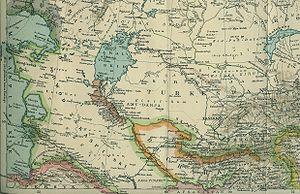
L’oblast de Transcaspienne, était une région de l'Empire russe comprise entre la mer caspienne et la mer d'Aral et limitée au nord par les sables de sam, au sud par la rivière Giourguen et la chaîne du Kopet-dag et à l'est par le Turkestan afghan. Elle correspond approximativement aux provinces de Balkan et Ahal.